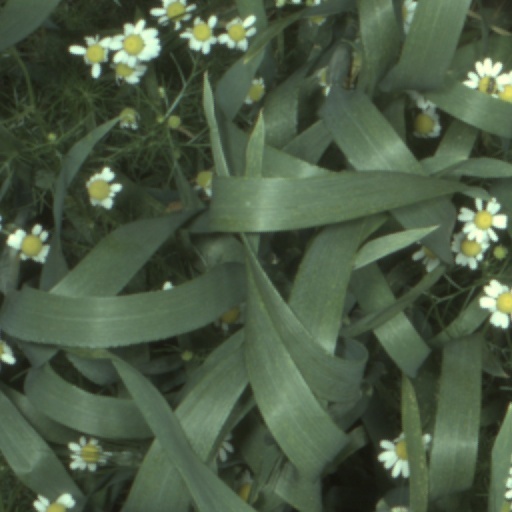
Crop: wheat